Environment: real
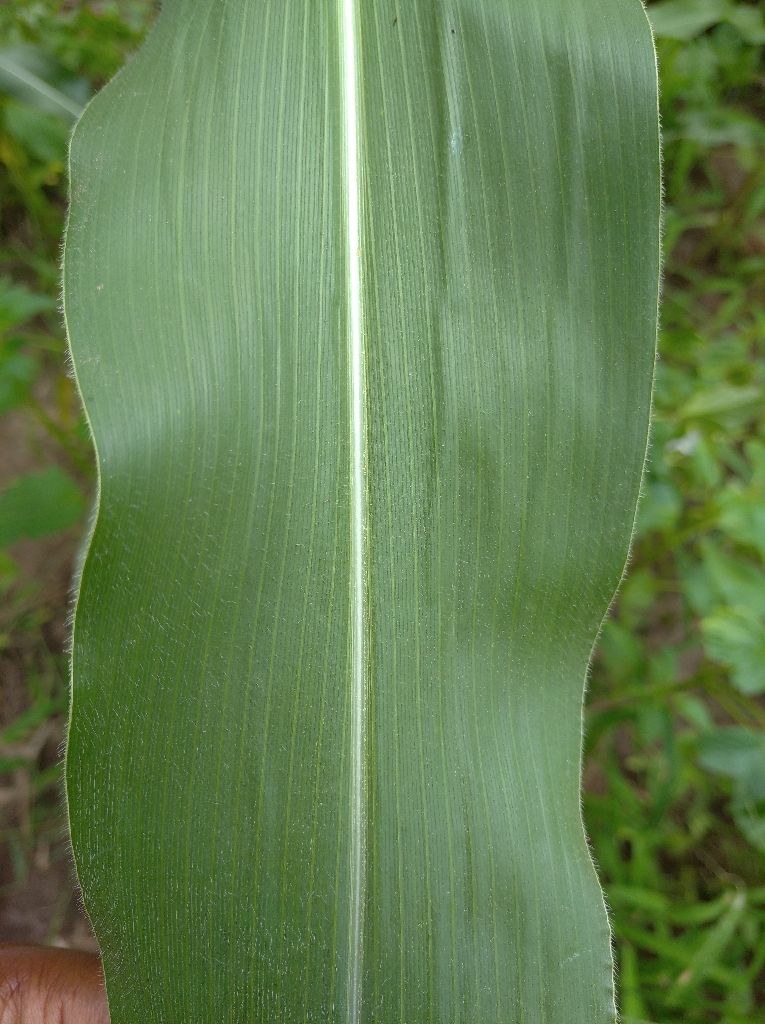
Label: healthy